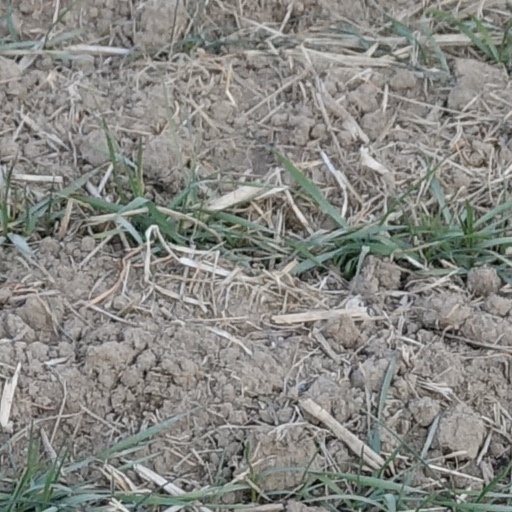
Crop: wheat